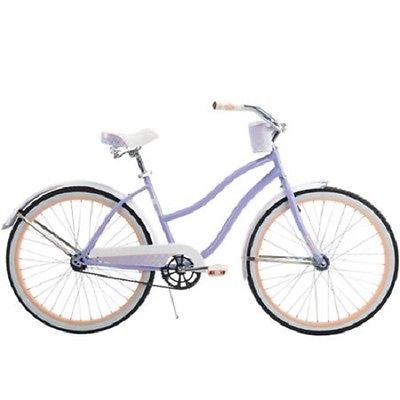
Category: bicycle